William Dyott

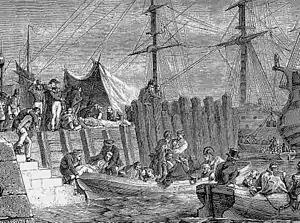

Coote's force embarked into small boats in the evening of 16 August. They accidentally scattered during the night, giving the French time to prepare for their landing, but Coote moved the landing point elsewhere to avoid this resistance. The force came ashore at around 10 a.m., and then busied itself bringing up stores. A portion of the force, not including Dyott, captured the stronghold of Fort Marabout on 21 August, opening the way for a larger attack. This began in the early morning of 22 August, with Dyott's regiment part of the left of the line of advance. The initial French defenders abandoned their positions and the British advanced quickly to within of the first major fortification, Fort des Bains, but were unable to do more because they lacked heavy artillery.